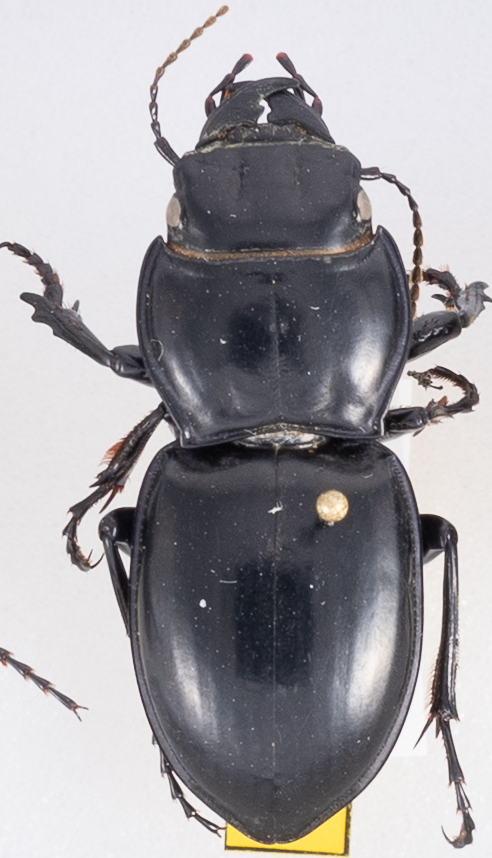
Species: Pasimachus californicus
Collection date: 2019-05-20
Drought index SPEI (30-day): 2.09
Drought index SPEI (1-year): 1.45
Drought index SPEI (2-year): -0.17